Socialist Party of Washington

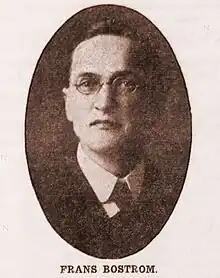
State Secretary Frans Bostrom in 1912.

The 12th Annual Washington State Convention was held March 9–12, 1912 in the Labor Temple in Seattle. The convention adopted a new state platform for the organization. Some 200 delegates were in attendance from all over the state. The gathering was called to order by State Secretary Frans Bostrom and it elected Alfred Wagenknecht, then of Port Townsend as its temporary secretary. Local 1 of Spokane, which had been expelled from the party, presented an appeal and a request that its delegates be seated at the convention. Each side of the expulsion question was allotted one hour to make its case in the second day of the gathering, with the final ballot on the question voting down reinstatement 70 to 58. The Constitution Committee of the convention worked extensively in drafting a new constitution for the SPW, remaining in session from early the evening of Sunday, March 10 until 4 am Monday morning. The committee was split 3 to 3 on the question of whether only wage workers should henceforth be eligible for all party executive and legislative offers; after considerable debate on the convention floor, the requirement was defeated. The new constitution also brought an end to the election of the SEC and State Secretary-Treasurer by the conventions of the state, instead requiring that the conventions nominate two candidates for each post and to submit these candidates to a vote of the rank and file. Consequently, the names of incumbent State Secretary Bostrom and W.E Waynick of Bellingham were submitted to the membership. The new constitution also added provisions for Socialist organization on a country basis, and new County Executive Committees soon began to spring up around the state.